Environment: real
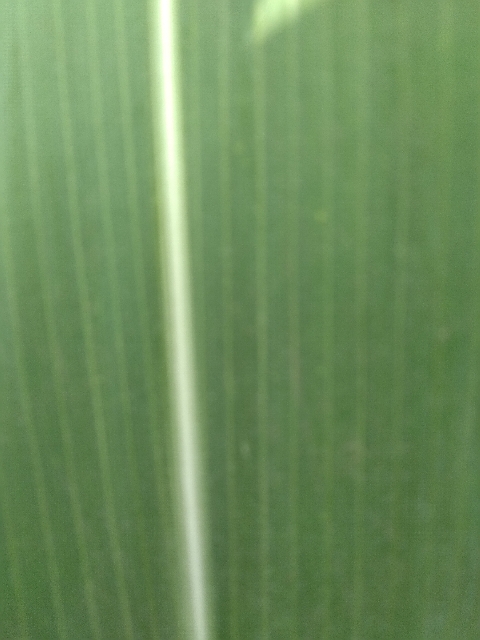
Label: healthy